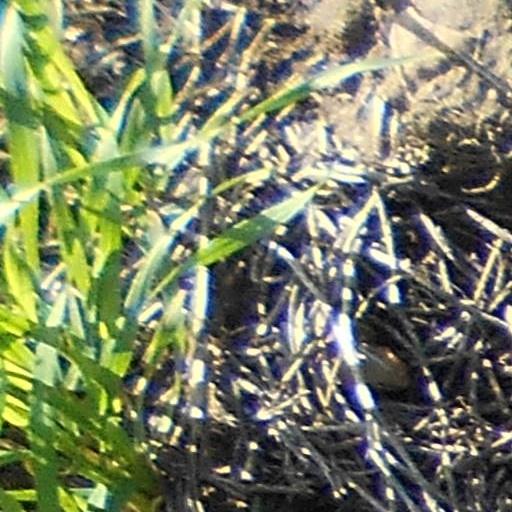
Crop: wheat